Friedrich Sixt von Armin

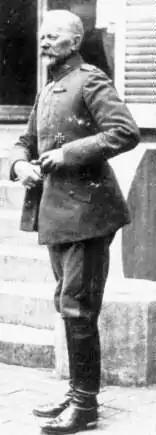

Sixt von Armin led the IV Army Corps into Brussels on 20 August 1914, and then engaged with the enemy in the Battle of Mons on 23 and 24 August 1914. On 26 August, the corps engaged the British at Le Cateau.